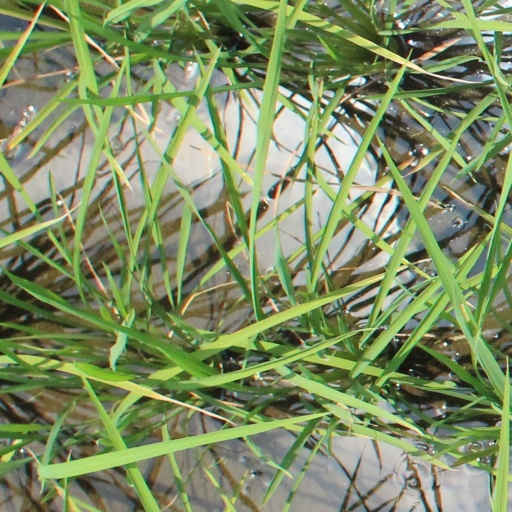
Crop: rice